Perciphull Campbell

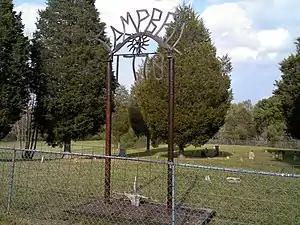
Campbell Family Cemetery near Union Grove, Iredell County, North Carolina

Perciphull Campbell was born on April 13, 1767, in Culpeper County, Colony of Virginia. He was the son of Adam Campbell and Sarah (Morgan) Campbell, who were Scotch-Irish immigrants and were married in Culpeper County in about 1753. Sometime prior to 1775, Adam Campbell migrated with his family from Culpeper County to Rowan County, where he purchased a 300-acre tract of land on the north and south side of Hunting Creek near the Wilkes and Surry County lines. This area, which would become Iredell County in 1788, contains the Campbell Family Cemetery which is a historic landmark and may be the site where Adam was buried when he died in about 1783.